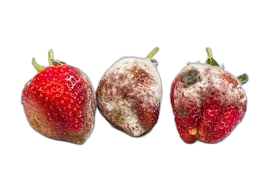
Waste category: biological